Mark Driscoll

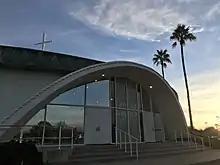

On July 27, 2015, Driscoll announced that his new ministry had purchased the mailing list and assets of "The Resurgence" from Mars Hill Church and that he and his family had moved to the Phoenix area. On February 1, 2016, Driscoll announced the opening of his new church: The Trinity Church in Scottsdale, Arizona. As of February 2016, the staff roster included two former Mars Hill employees. Texas megachurch pastors Robert Morris and Jimmy Evans were on the church's board. In July 2021, a letter surfaced from 41 elders who served alongside Mark in the Mars Hill years, calling for him to resign from the Trinity Church and step away from ministry completely. In the letter, they detailed concerns that the abuse and behavioral concerns had continued at the Trinity Church, and that Mark had proven himself unfit to lead in a ministry setting.